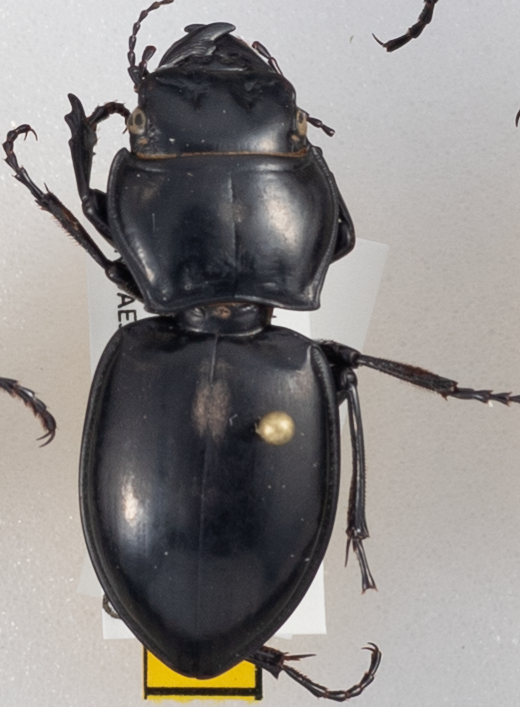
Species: Pasimachus californicus
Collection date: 2015-08-18
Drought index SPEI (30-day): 0.24
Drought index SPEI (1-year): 0.9
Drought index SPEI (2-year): -0.71